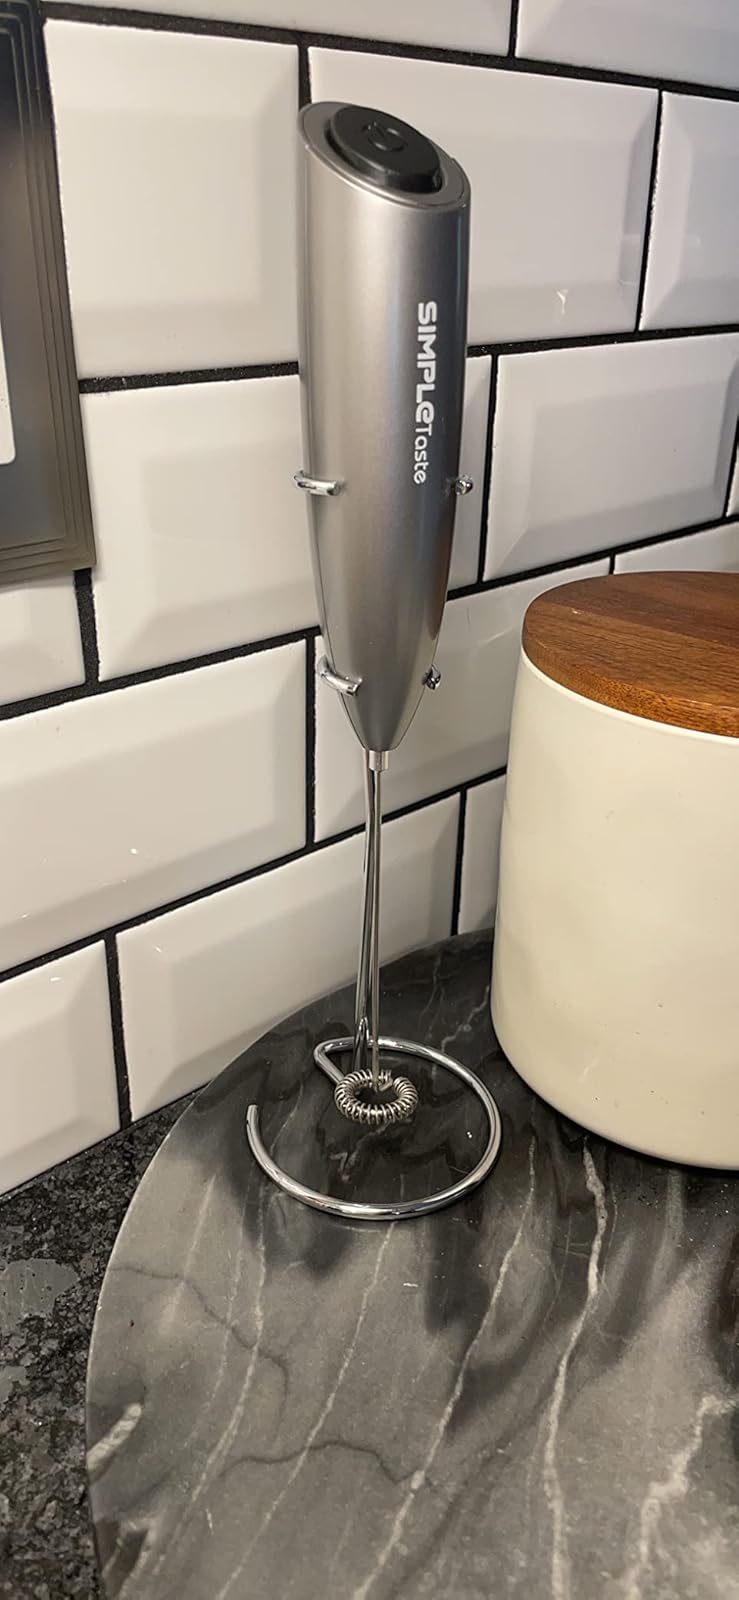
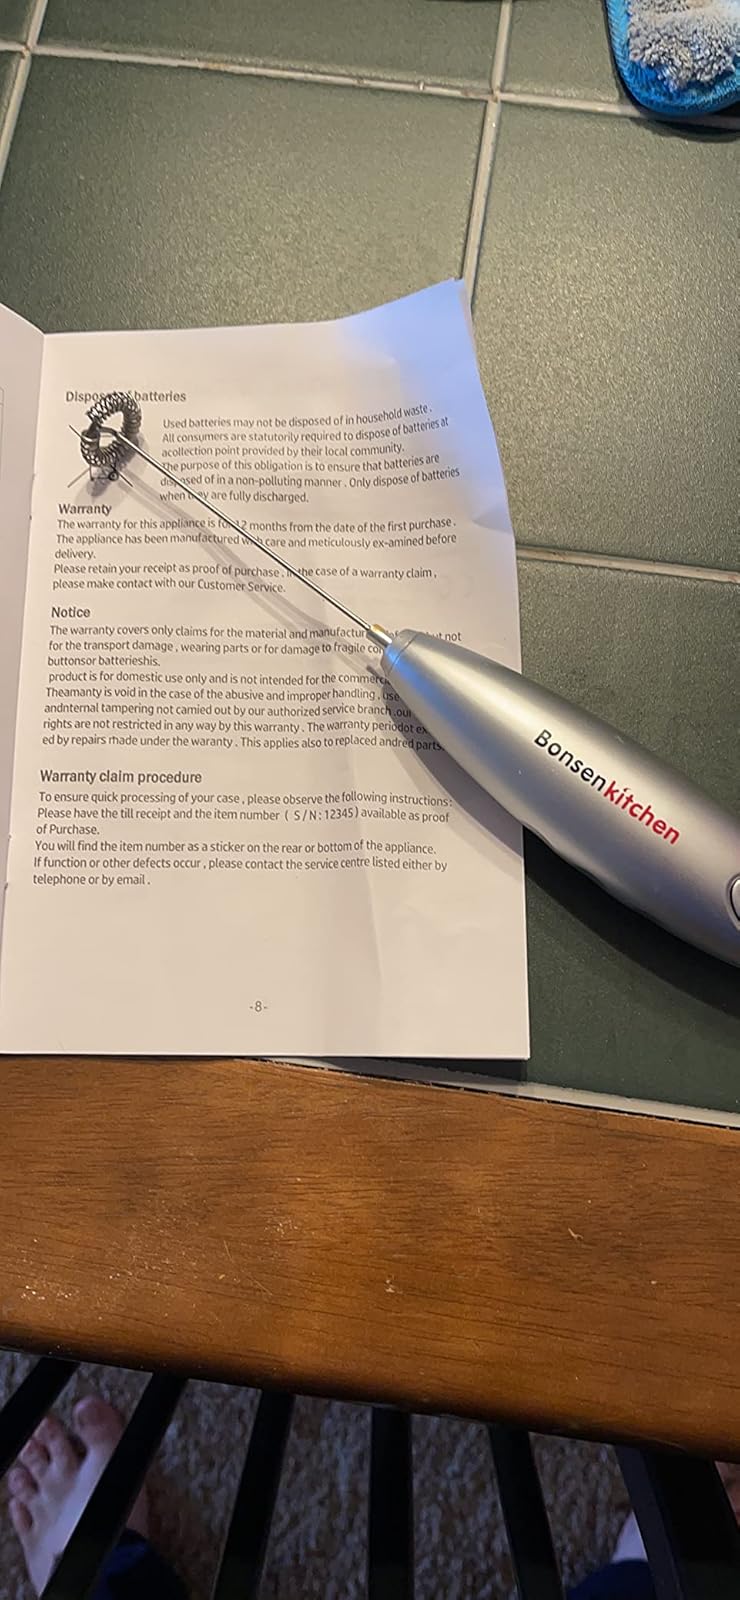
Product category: items_mixer
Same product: no